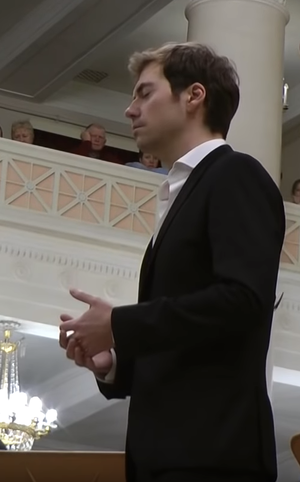
Valer Barna-Sabadus est un contreténor allemand né à Arad, en Roumanie, le 15 janvier 1986.